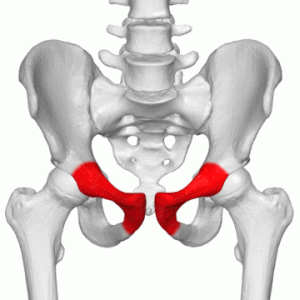
Le pubis est un des os du bassin des vertébrés tétrapodes.